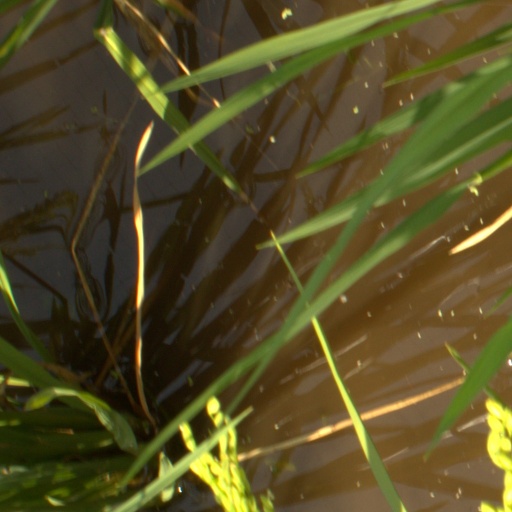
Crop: rice